Lora B. Pearson School

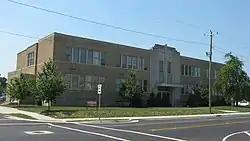
Lora B. Pearson School, August 2011

Lora B. Pearson School, also known as Colescott School and School No. 4, is a historic school building located at Shelbyville, Shelby County, Indiana. It was built in 1939, and is a three-story, rectangular, Art Deco style reinforced concrete building faced in brick and limestone. Funding for the school was provided in part by the Public Works Administration. The school closed in 2000 and was converted to senior apartments.